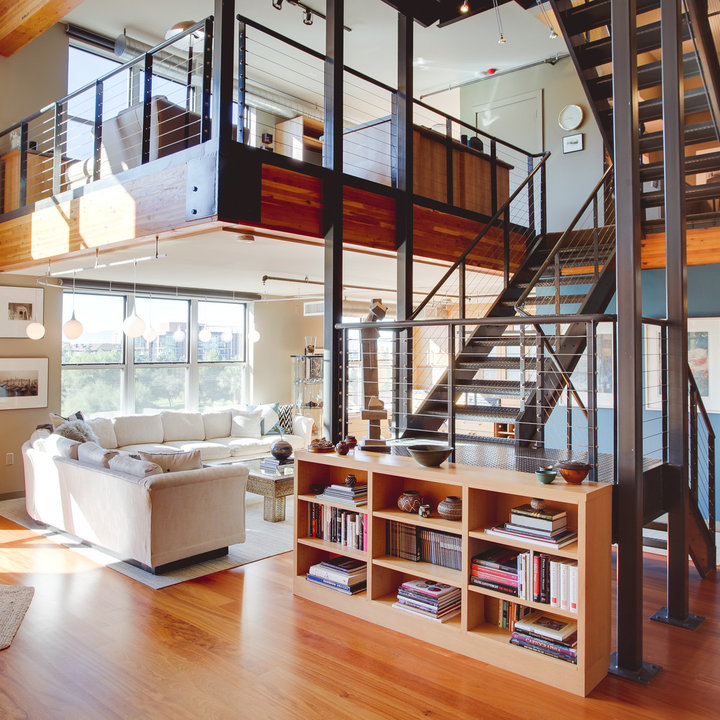
Style: Industrial